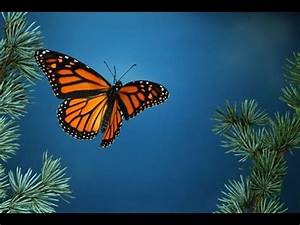
Label: butterfly